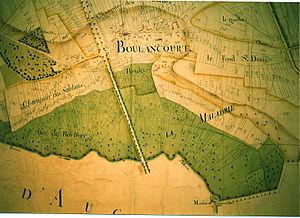
Photo du plan de seigneurie de Boulancort
Boulancourt est une commune française située dans le département de Seine-et-Marne en région Île-de-France. Elle fait partie du canton de Fontainebleau, et de la communauté de communes des Terres du Gâtinais. Ses habitants sont appelés les Boulancourtois.